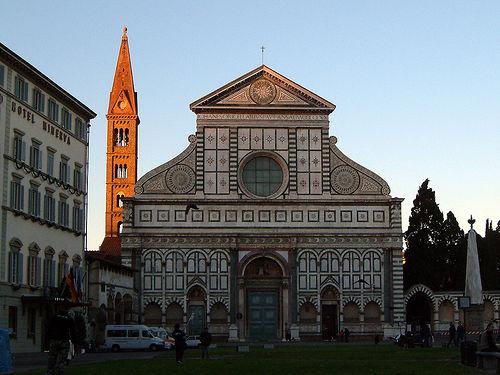
Weather: sun or clear